Holodance

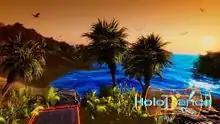
Official Holodance V0.8 screenshot of the beach level (Level 01 in story mode).

When players catch multiple notes without missing one, they receive combo multipliers. After eight notes, the score of each successive note is multiplied by two. After sixteen notes, the multiplier is increased to three. Finally, after 48 notes without missing a single one, players receive the 4x multiplier. The game also has events after not missing a single note and catching 30% and 80% of the notes. How these effects are visualized is depending on the selected environment, and not all environments support these events. Finally, a full combo, which means not missing a single note of the complete song triggers both an event and an achievement called No Note Missed.